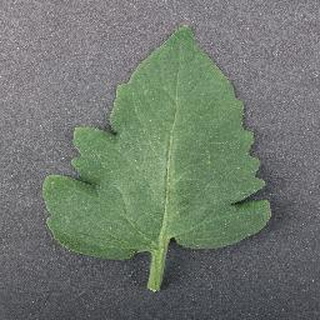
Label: healthy_tomato